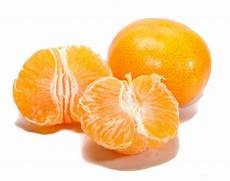
Label: mandarine